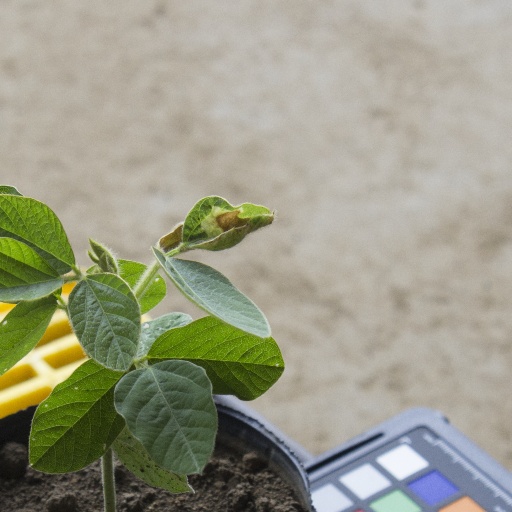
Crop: soybean